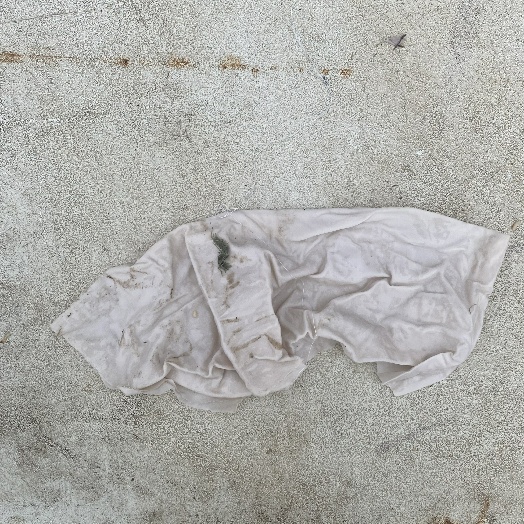
Label: Textile Trash